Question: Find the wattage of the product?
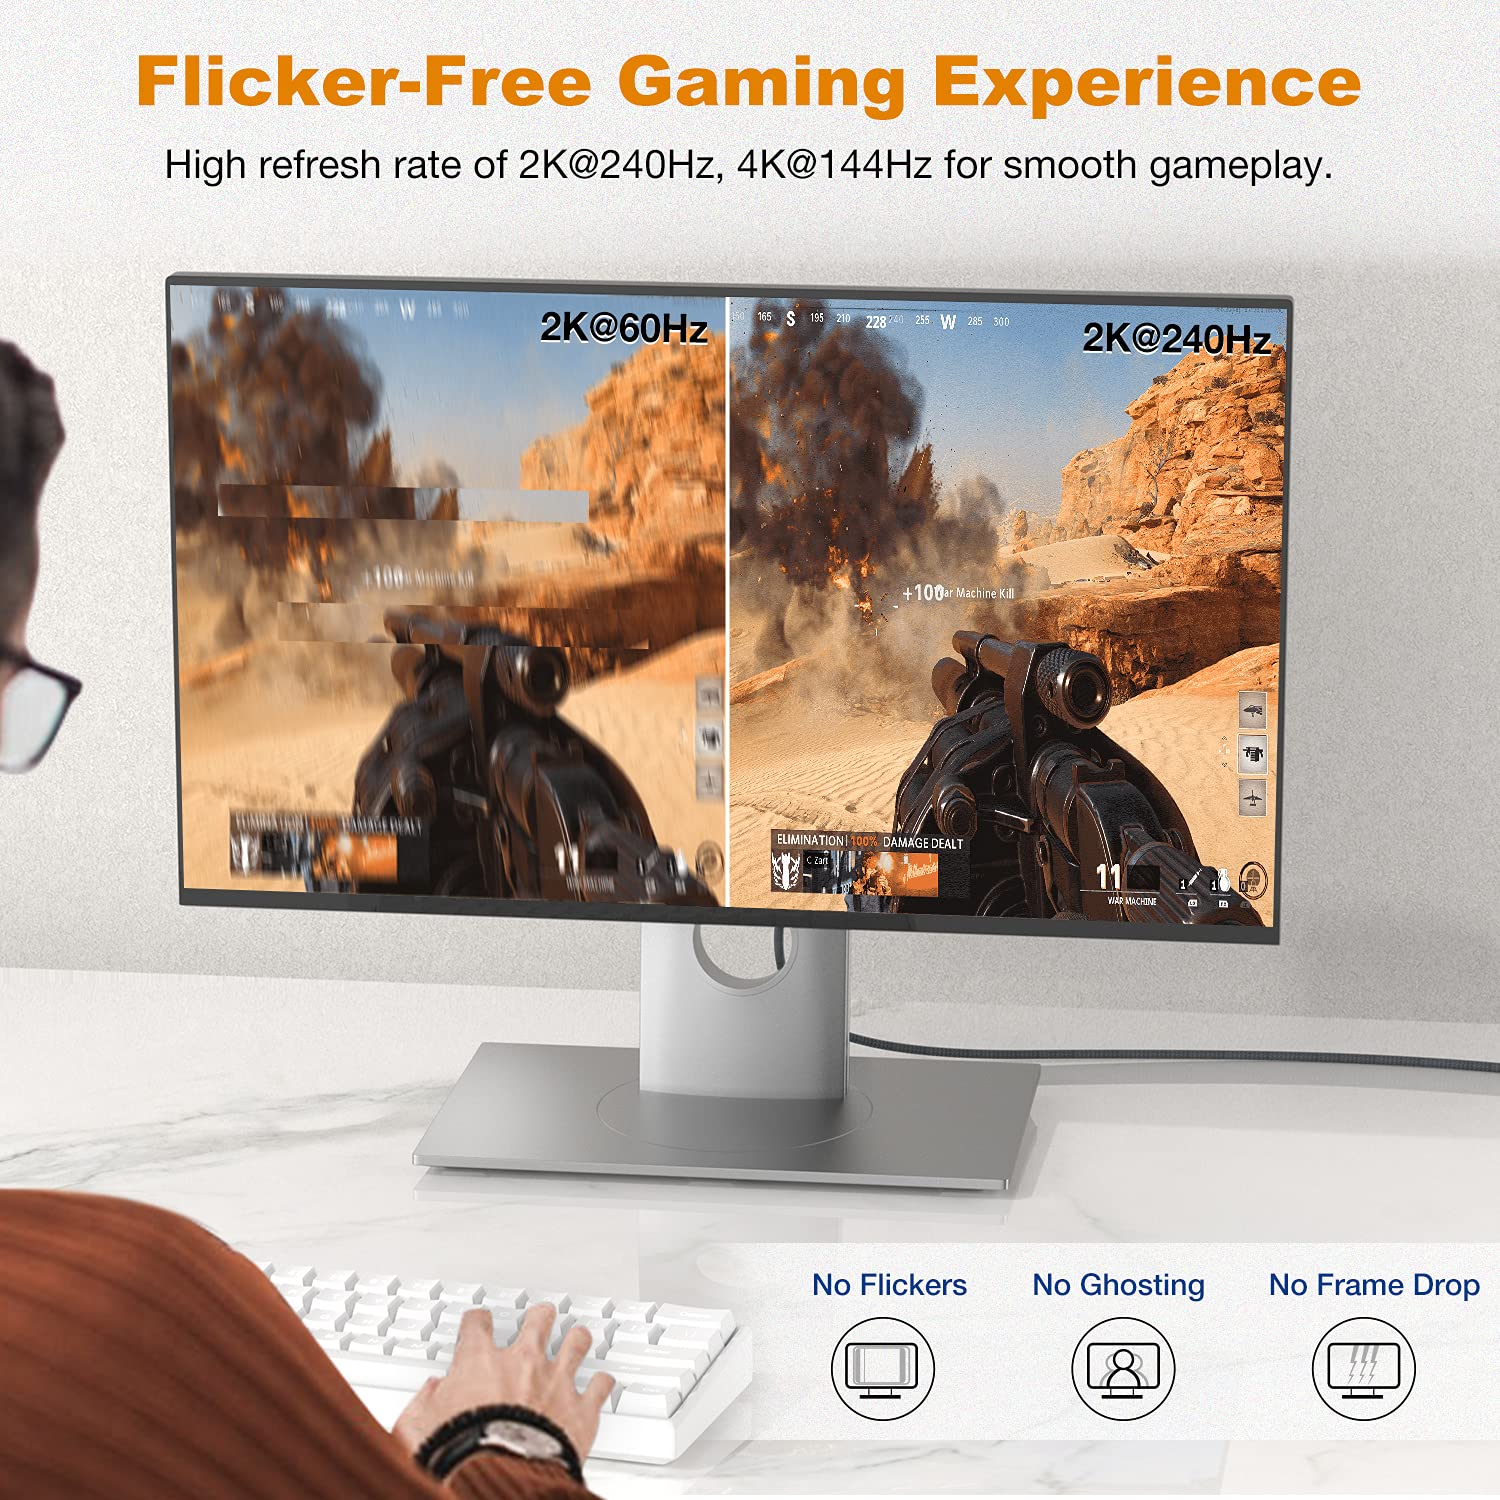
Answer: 255.0 watt